Kuban Cossacks

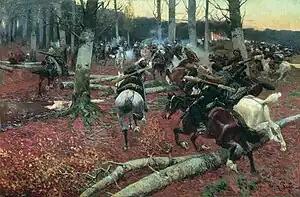
Cossack reconnaissance during the Caucasus wars, by Franz Roubaud

During the Russo-Turkish War (1768–1774), the Don Cossacks on the Khopyor River took part in the campaign, and in 1770 – then numbering four settlements – requested to form a regiment. Owing to their service in the war, on 6 October 1774 Catherine the Great issued a manifesto granting their request.